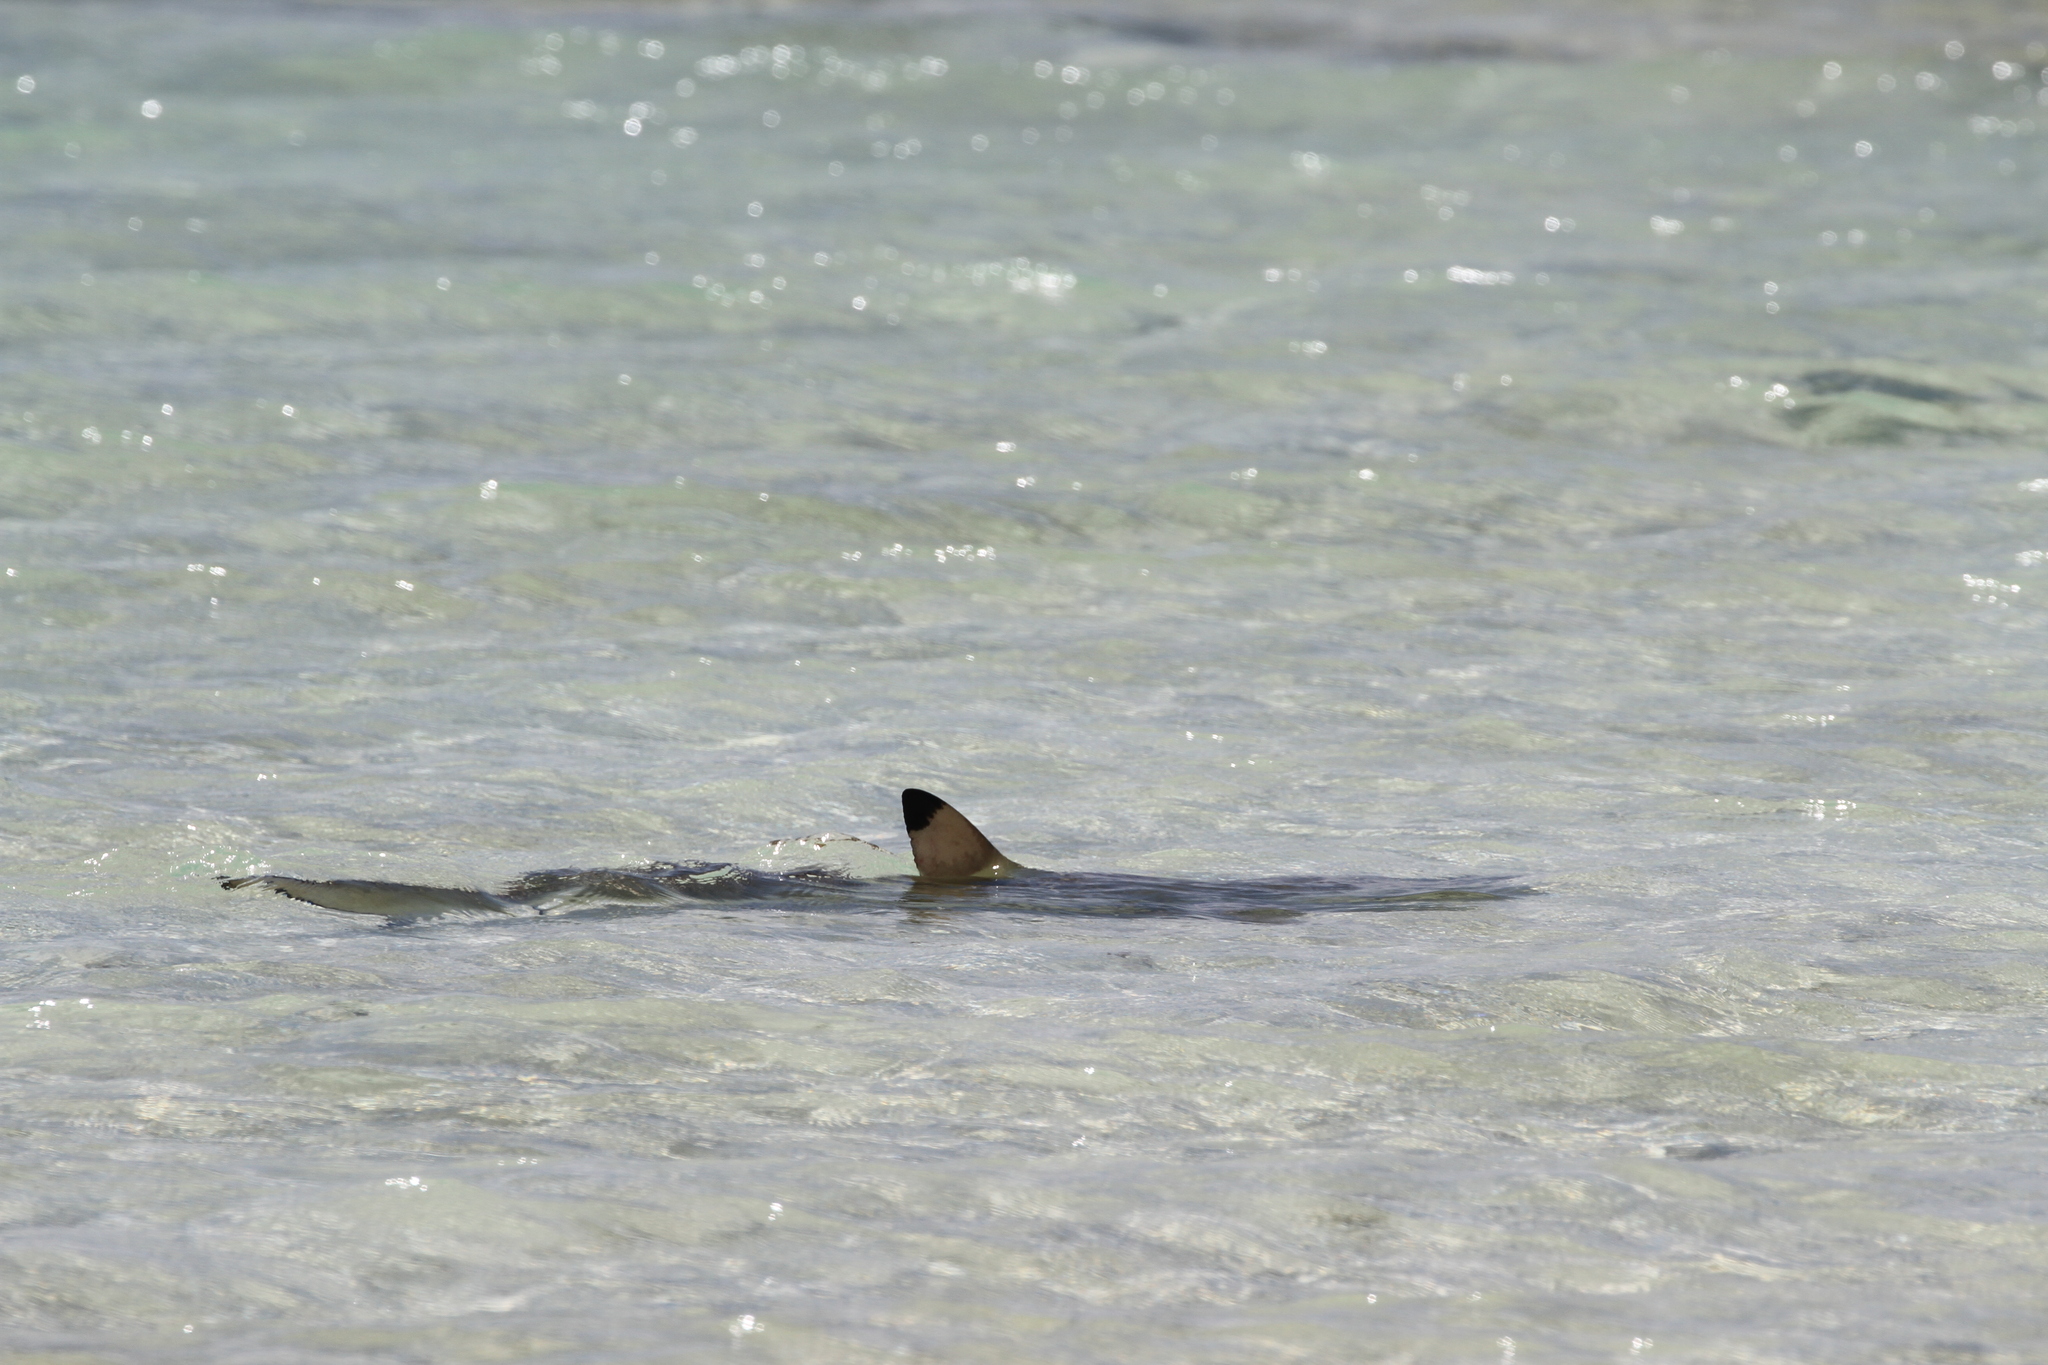
Carcharhinus melanopterus (Blacktip Reef Shark)